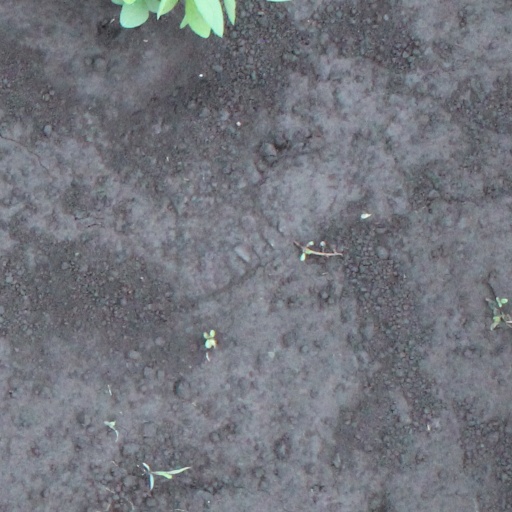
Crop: soybean